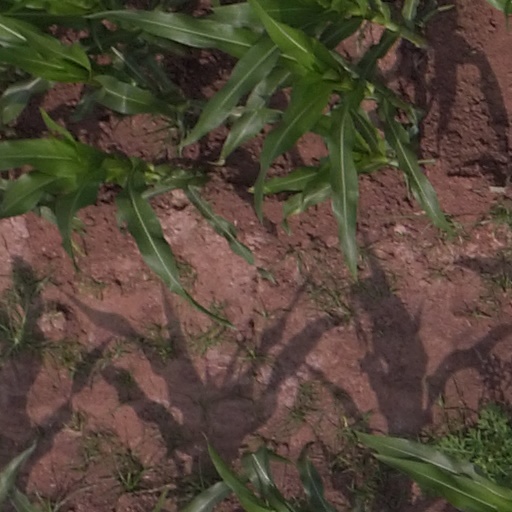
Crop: maize; corn